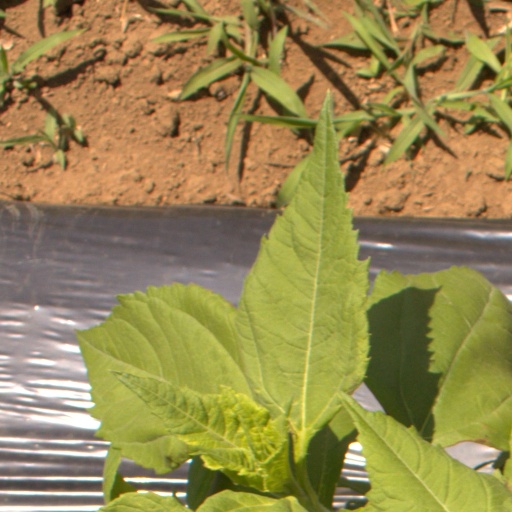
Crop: Jerusalem artichoke